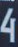
Number: 4